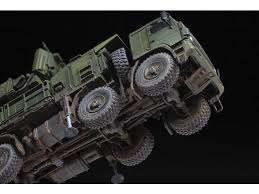
Label: Air Defense